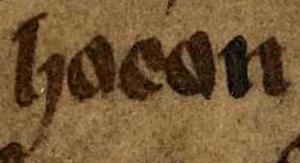
Lagmann mac Gofraid parait avoir été un souverain du royaume des Îles au XIᵉ siècle. Il semble être le fils de Gofraid mac Arailt, roi des Isles, et de ce fait un membre de la lignée des Uí Ímair. Selon une source du XIᵉ siècle, Lagmann est étroitement associé avec Óláfr Haraldsson, un futur roi de Norvège. D'après une autre source du XIᵉ siècle, les deux hommes assistent Knútr Sveinnsson, le fils de Sveinn Haraldsson roi de Danemark, toutefois il est possible que ce récit se réfère à la campagne d'Óláfr en Angleterre plusieurs années auparavant. Lagmann et Óláfr sont également mentionnés comme ayant assisté Richard II de Normandie. Tous deux ne sont pas seulement réputés avoir ravagé des territoires en Bretagne pour le compte de Richard mais également avoir affronté l'ennemi de Richard Eudes II de Blois, comte de Chartres. Les actions de Lagmann sur le continent sont peut-être liées à son départ des Isles après la mort de son frère putatif Ragnall mac Gofraid en 1004 ou 1005. Le fils de Lagmann, Amlaíb, est connu comme étant mort lors de la bataille de Clontarf en 1014.